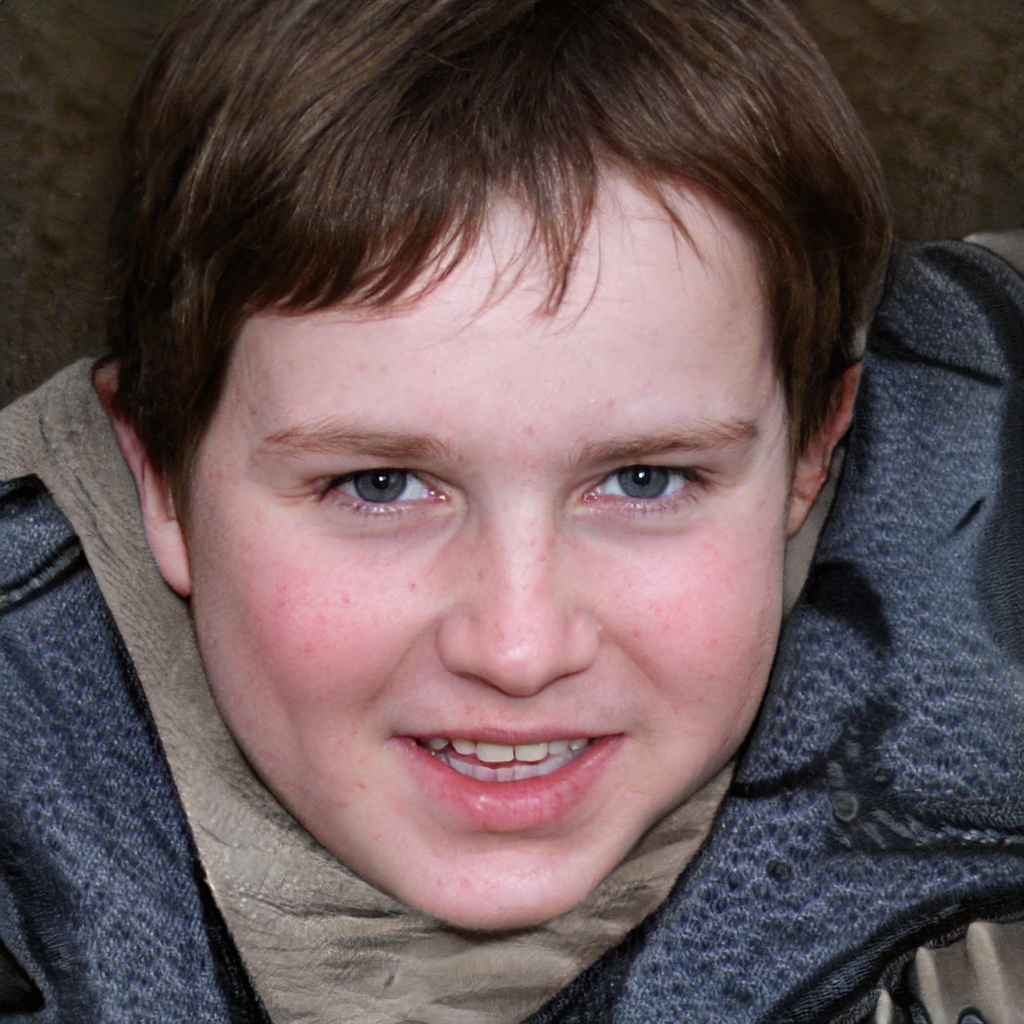
Gender: Male